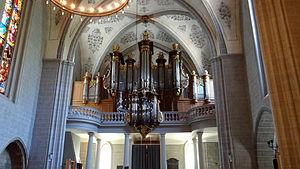
La famille suisse Scherrer, originaire de Stein dans le canton de Saint-Gall, a connu plusieurs facteurs d’orgue de grande renommée aux XVIIᵉ et XVIIIᵉ siècles, qui ont travaillé en Suisse, Allemagne, France et Espagne.